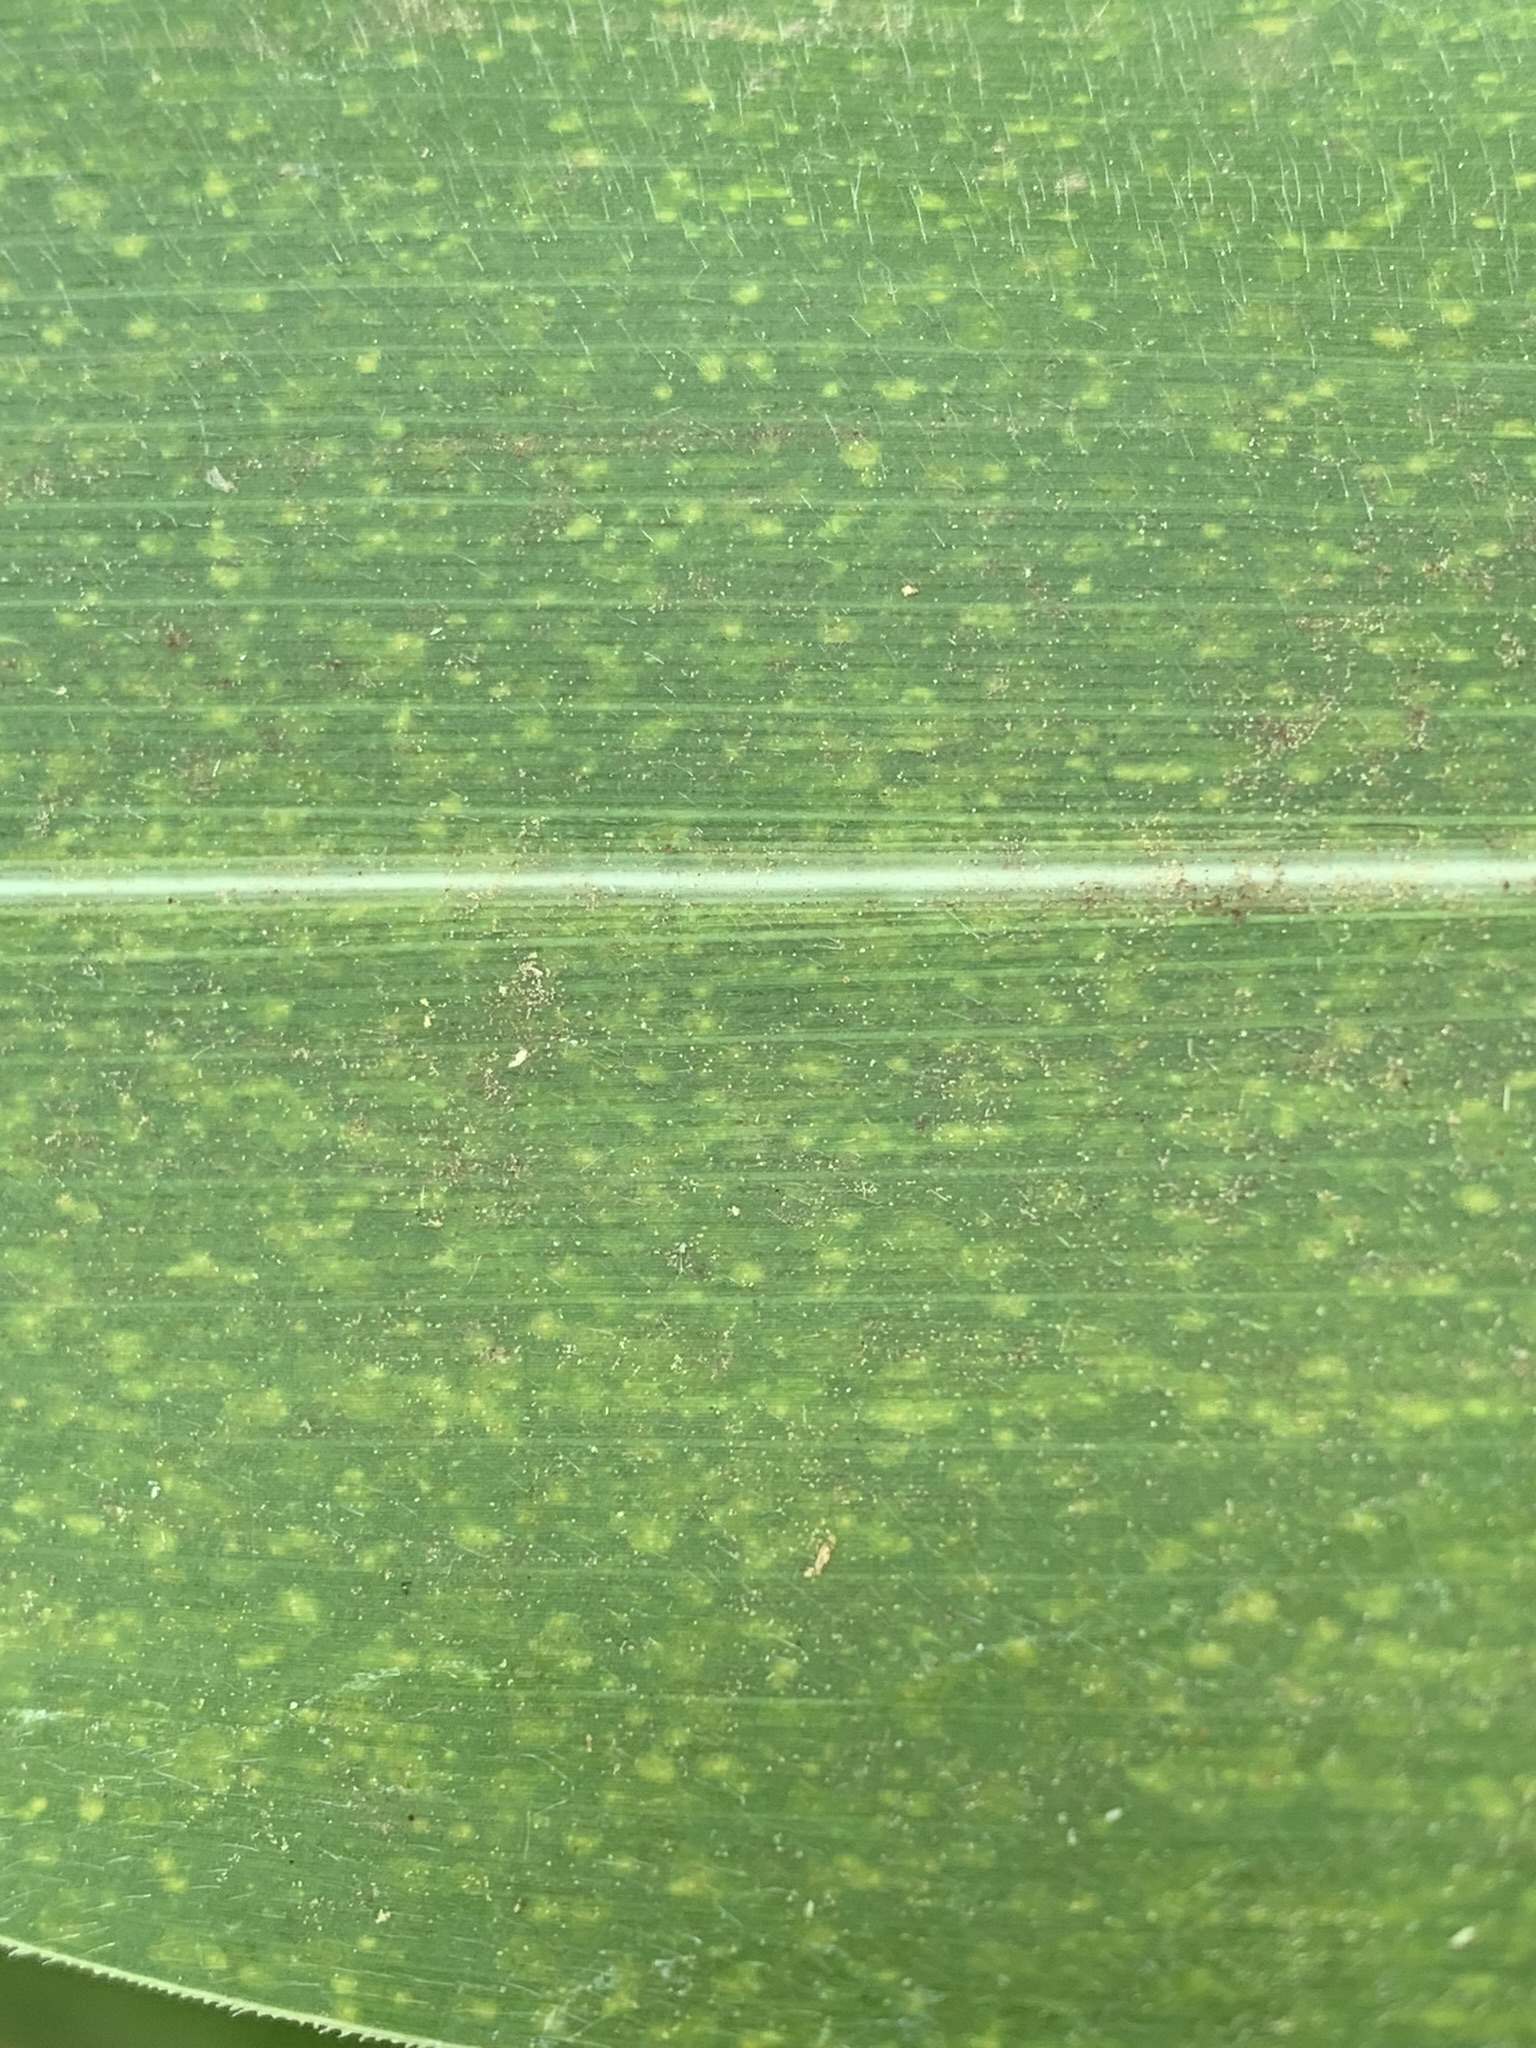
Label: MLN